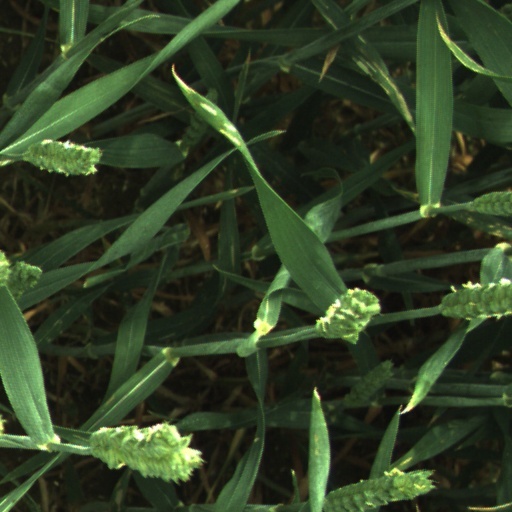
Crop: wheat